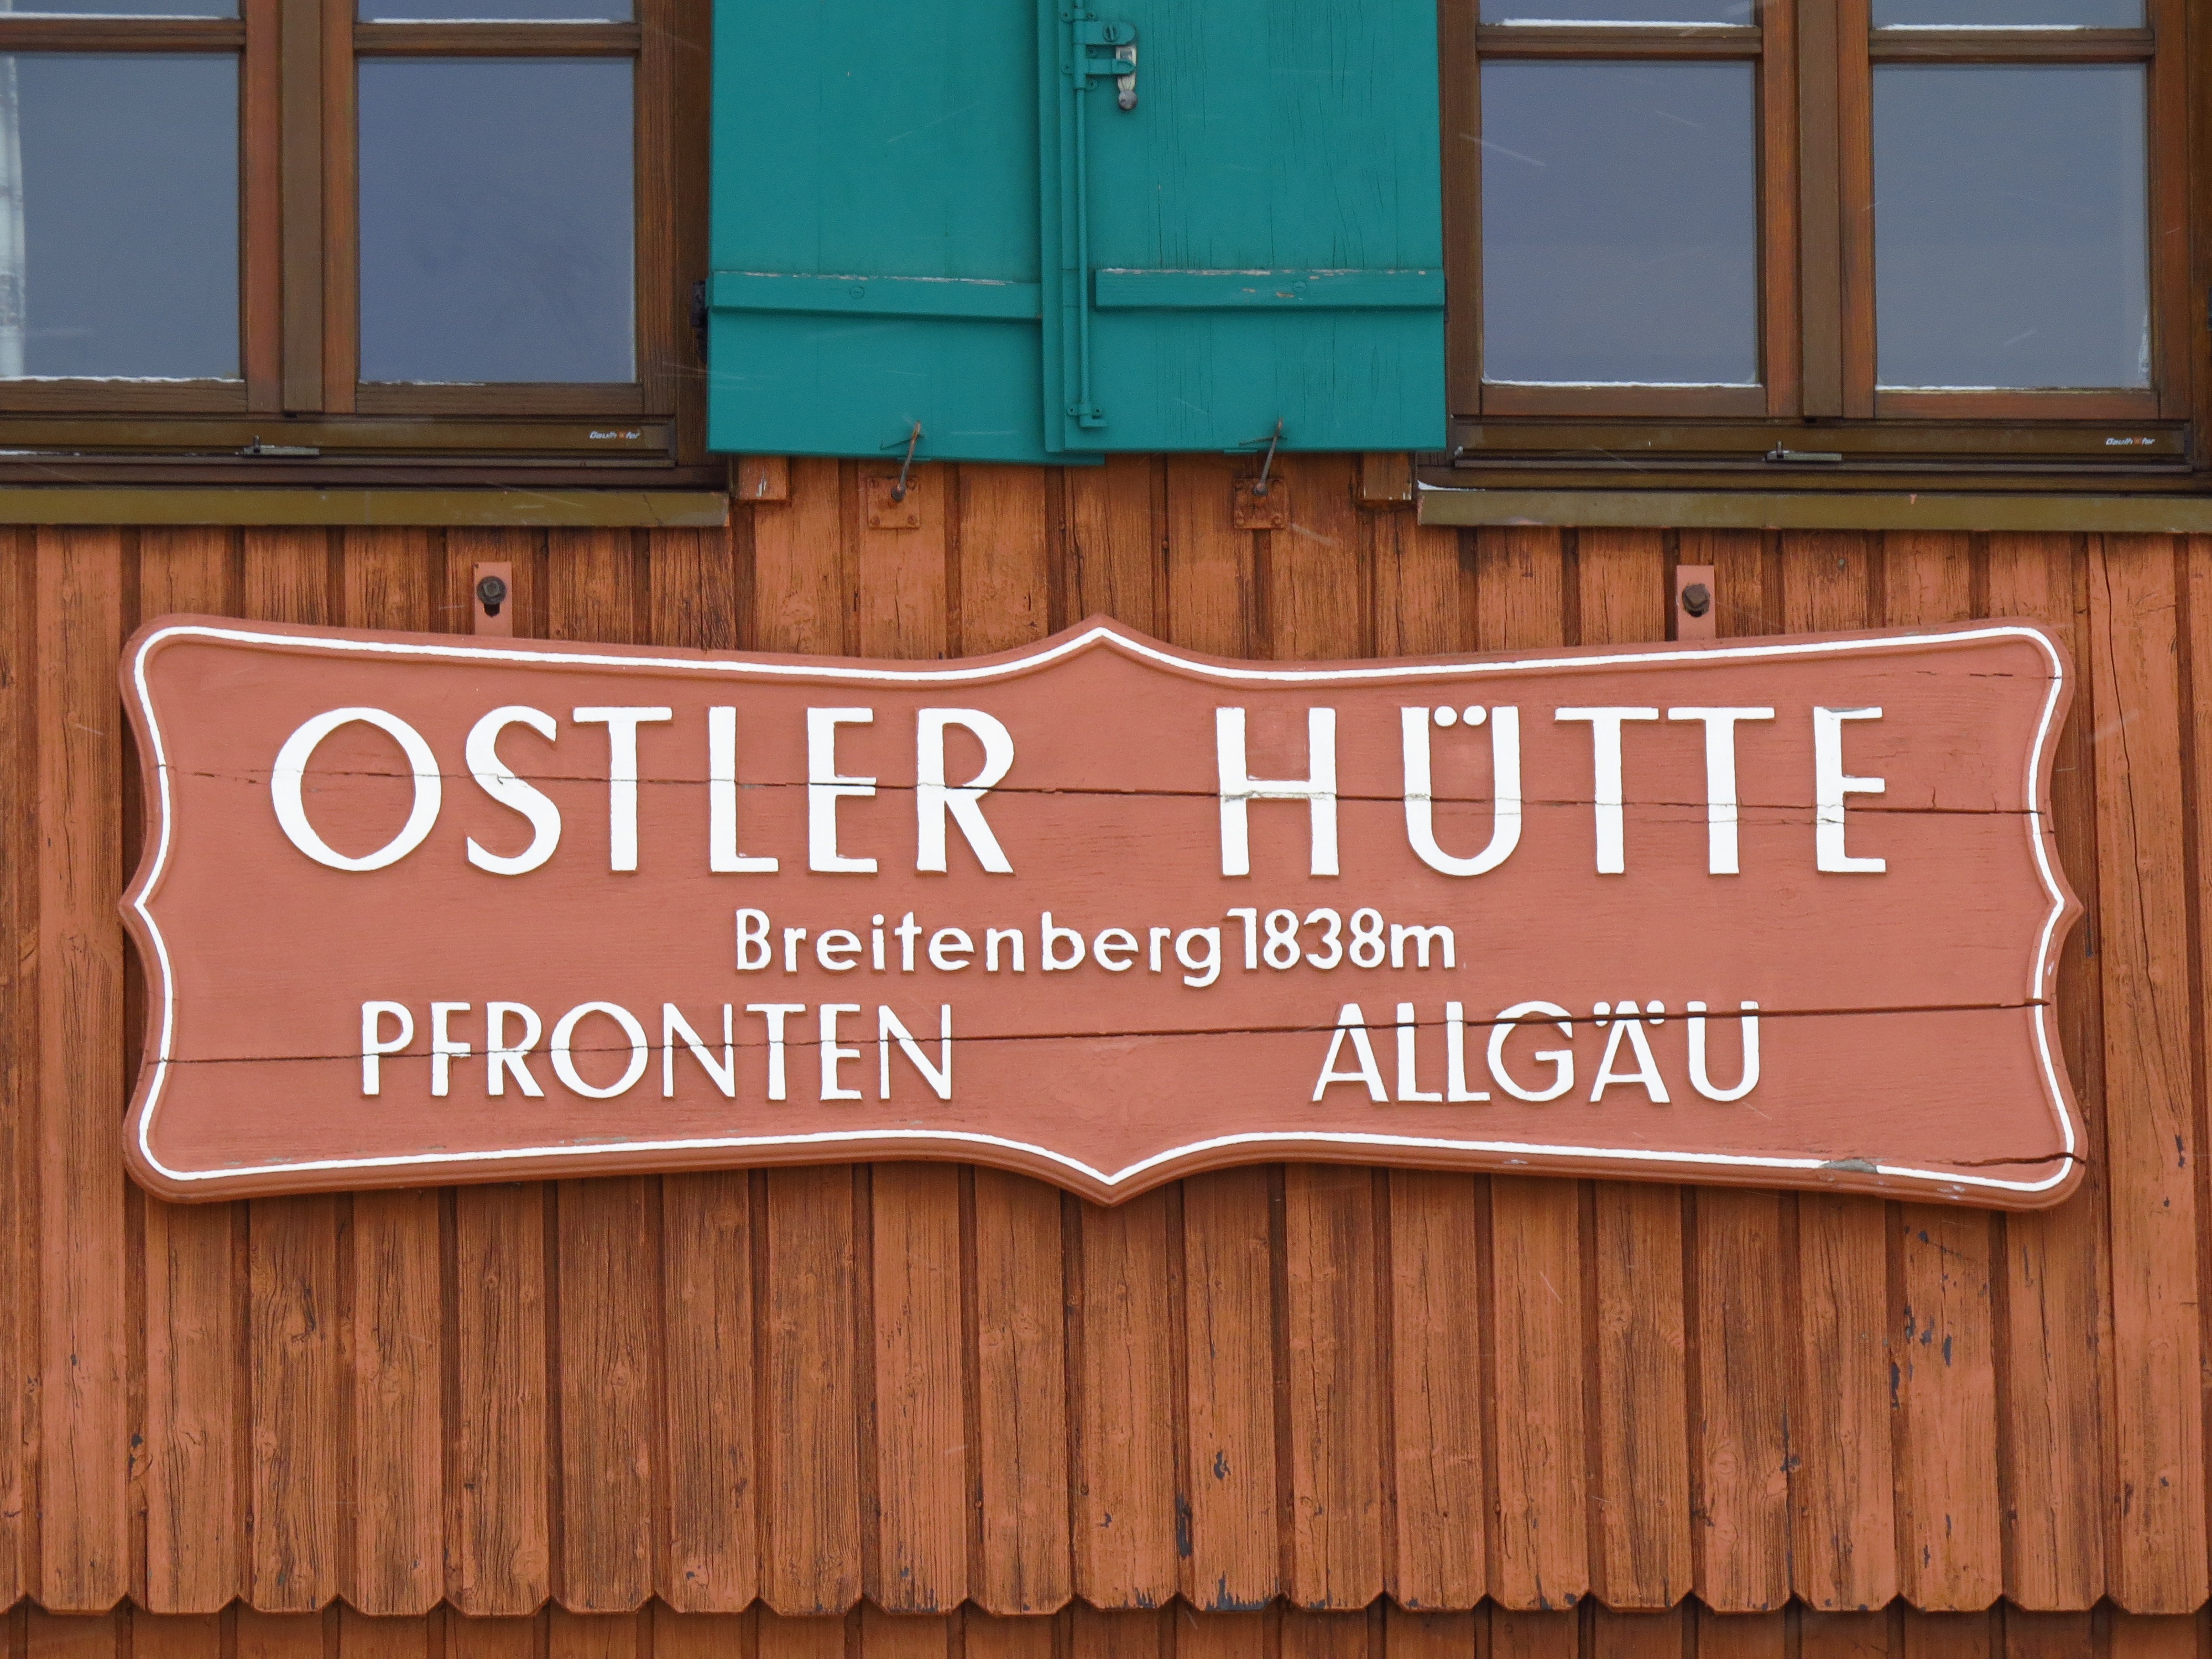
wood, advertising, hut, sign, banner, rest, signage, eat, break, come, stay, log cabin, alm, alpine hut, ski lodge, rest house, ostler hut